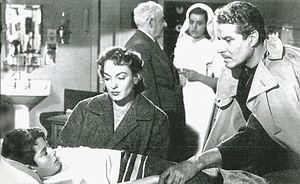
Malinconico autunno est un film italien réalisé par Raffaello Matarazzo, sorti en 1958.